Ford Falcon (Australia)

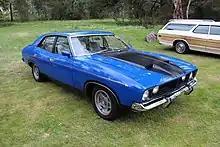
XB Falcon GT sedan

Power-assisted front disc brakes were now standard across the Falcon range. The GT variant of the XB also included four-wheel disc brakes (the earlier GT/GT-HO models used large finned drums at the rear). The first 211 XB GTs built were fitted with a US-built version of the Cleveland V8 engine known as the 'big port', and later XB GTs were fitted with an Australian-built version of the engine with 'small port' heads and a 4-barrel 605 CFM downdraught Autolite 4300 carburetor, rated at @ 5400 rpm and @ 3400 rpm of torque. The twin driving lights remained, as did the bonnet locks. The bonnet scoops of the GT were now integrated into the "power bulge" on the bonnet, the bumpers were now body-coloured, and the power bulge, wheel arches, sills, and valances were painted in a contrasting colour to the body colour (usually black, but dependent upon the actual body colour choice).